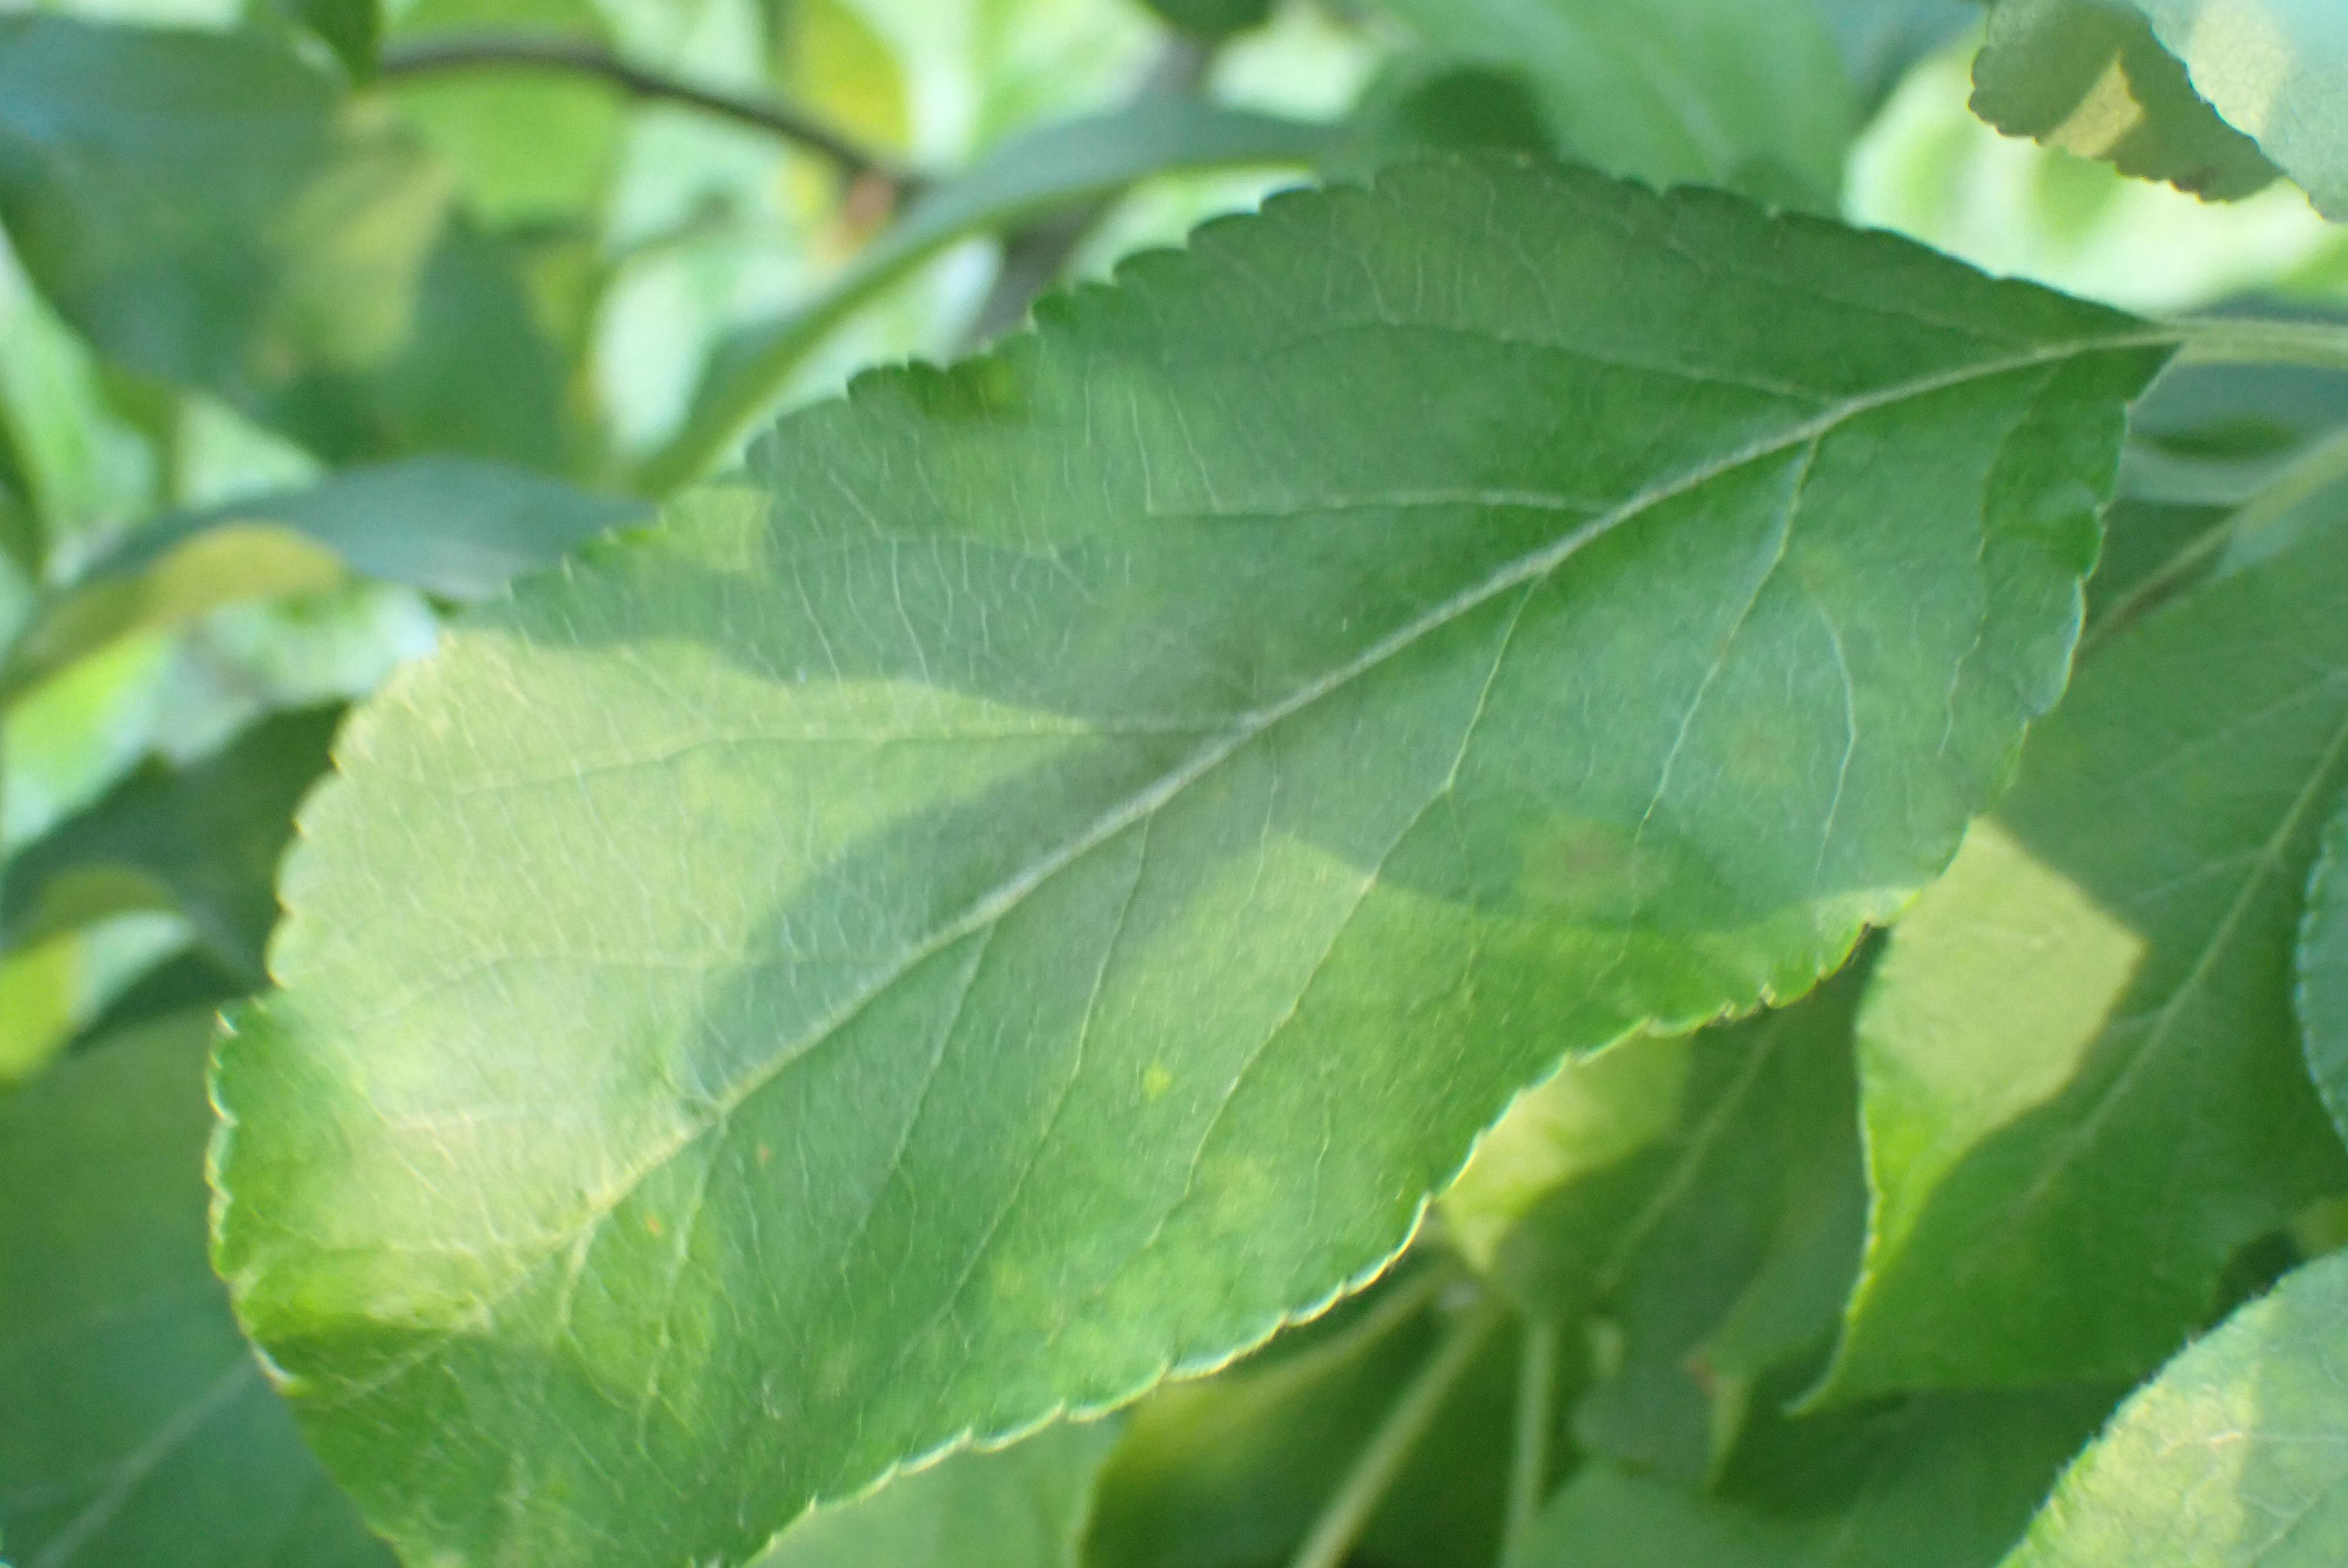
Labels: scab